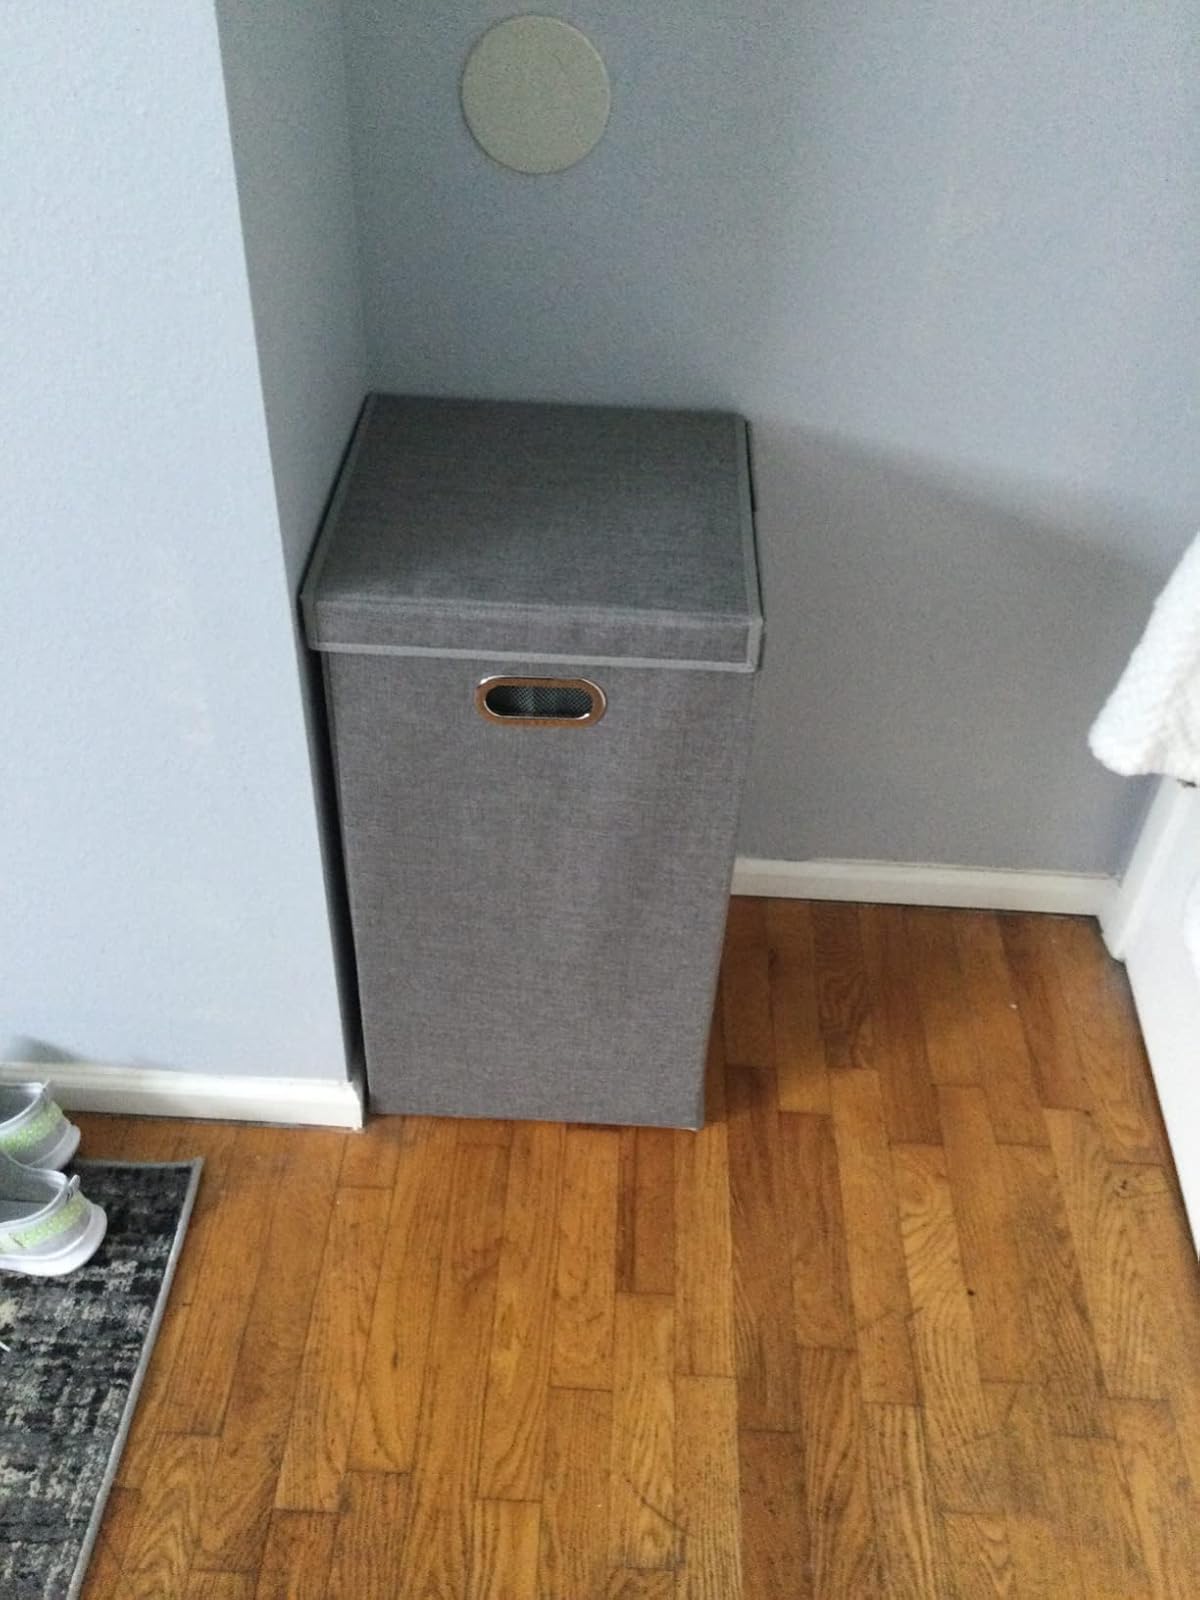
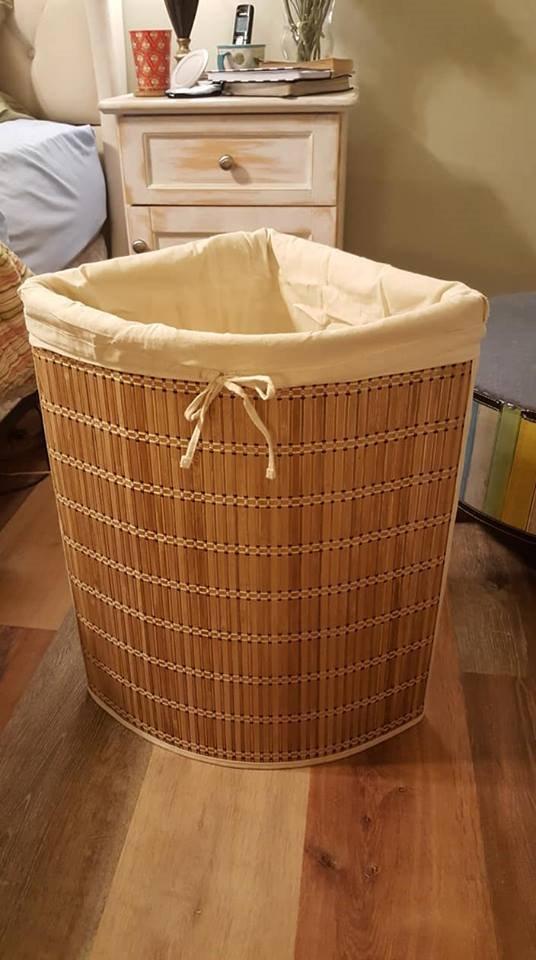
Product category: items_hamper
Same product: no